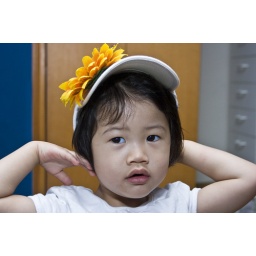
Reagan in white hat with sunflower on it 02